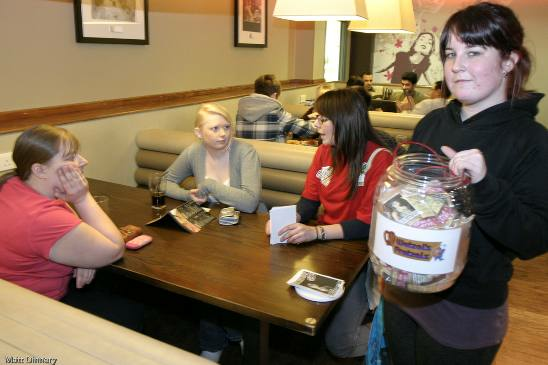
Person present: Yes